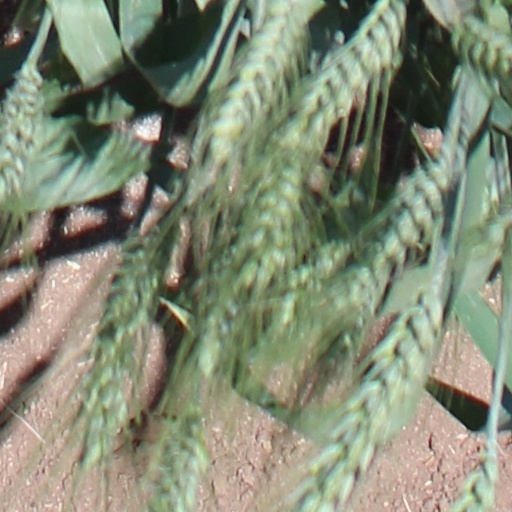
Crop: wheat